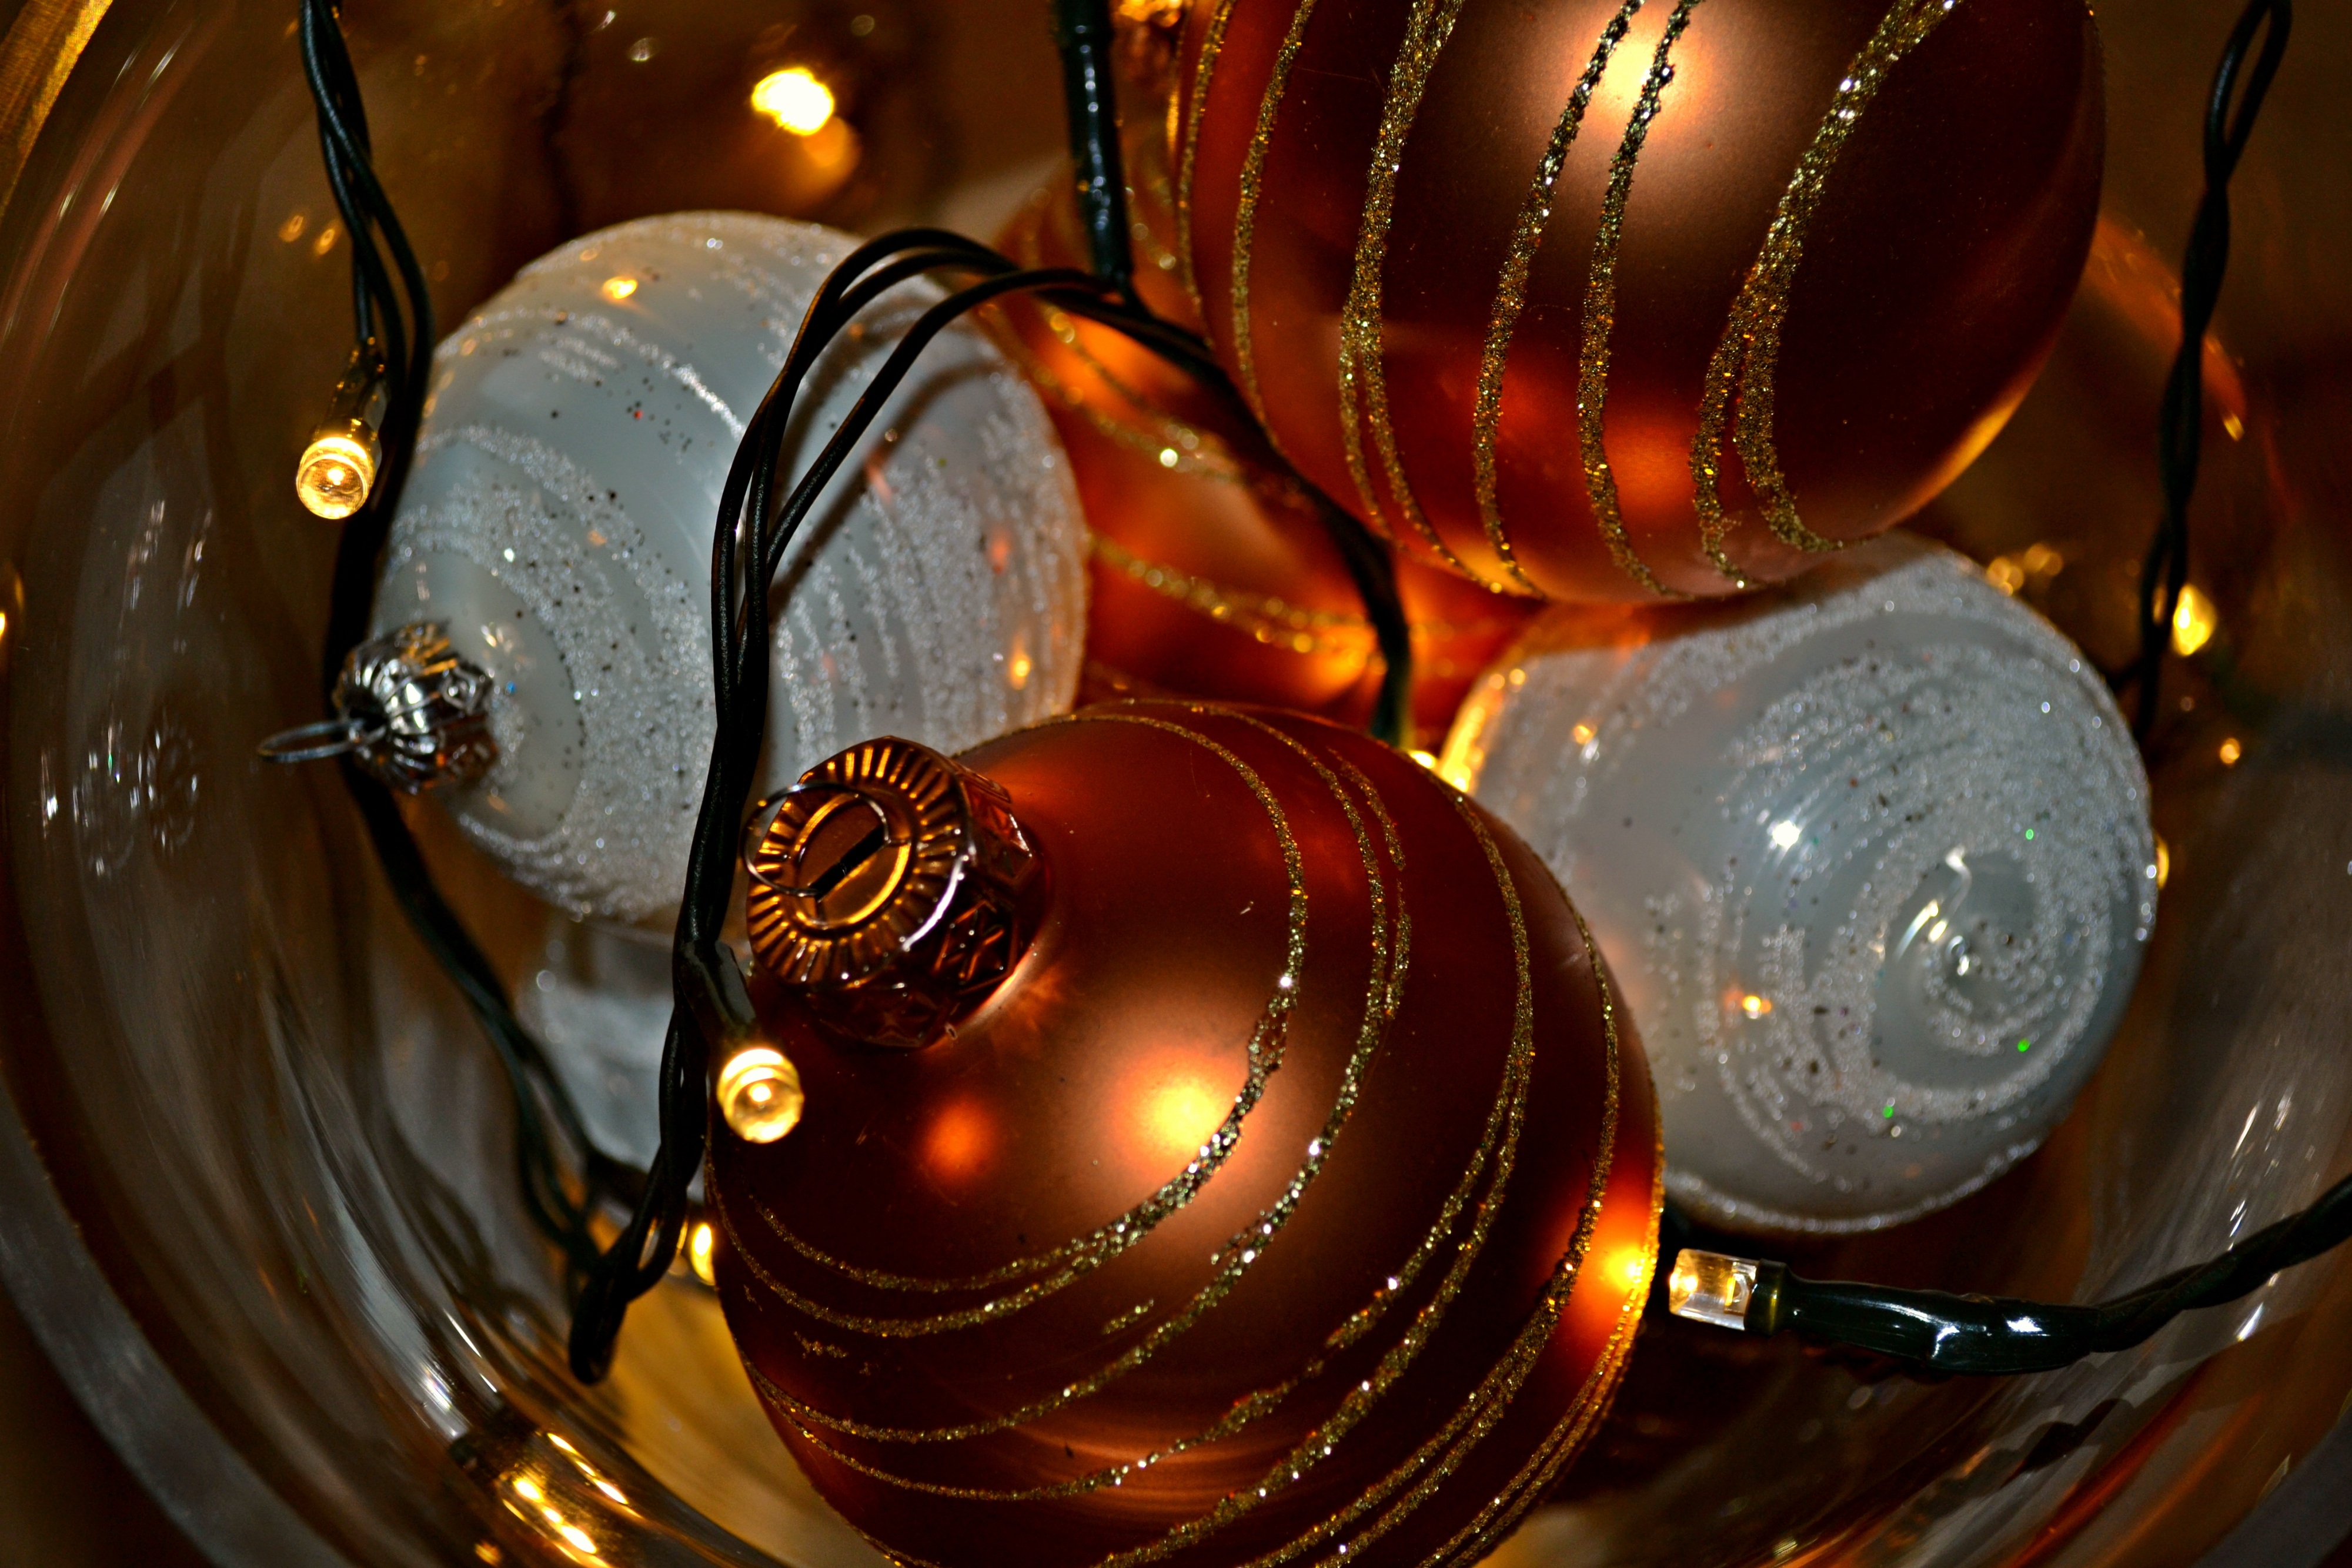
light, white, glass, atmosphere, decoration, food, golden, color, christmas, lighting, close up, lights, christmas balls, macro photography, slightly, mood lighting, christmas bulbs, light chain